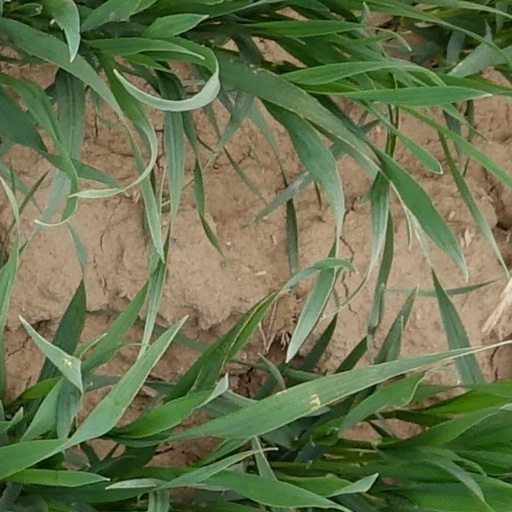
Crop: wheat